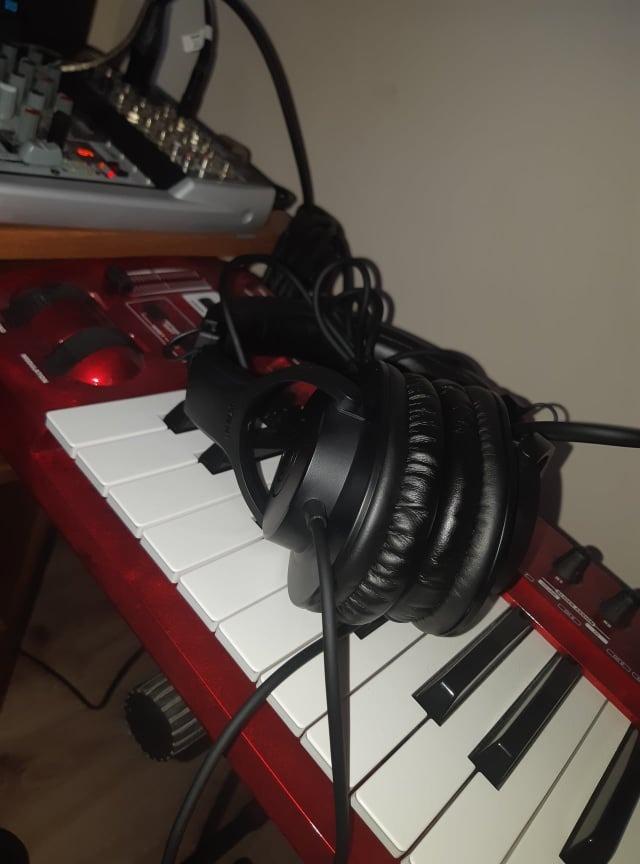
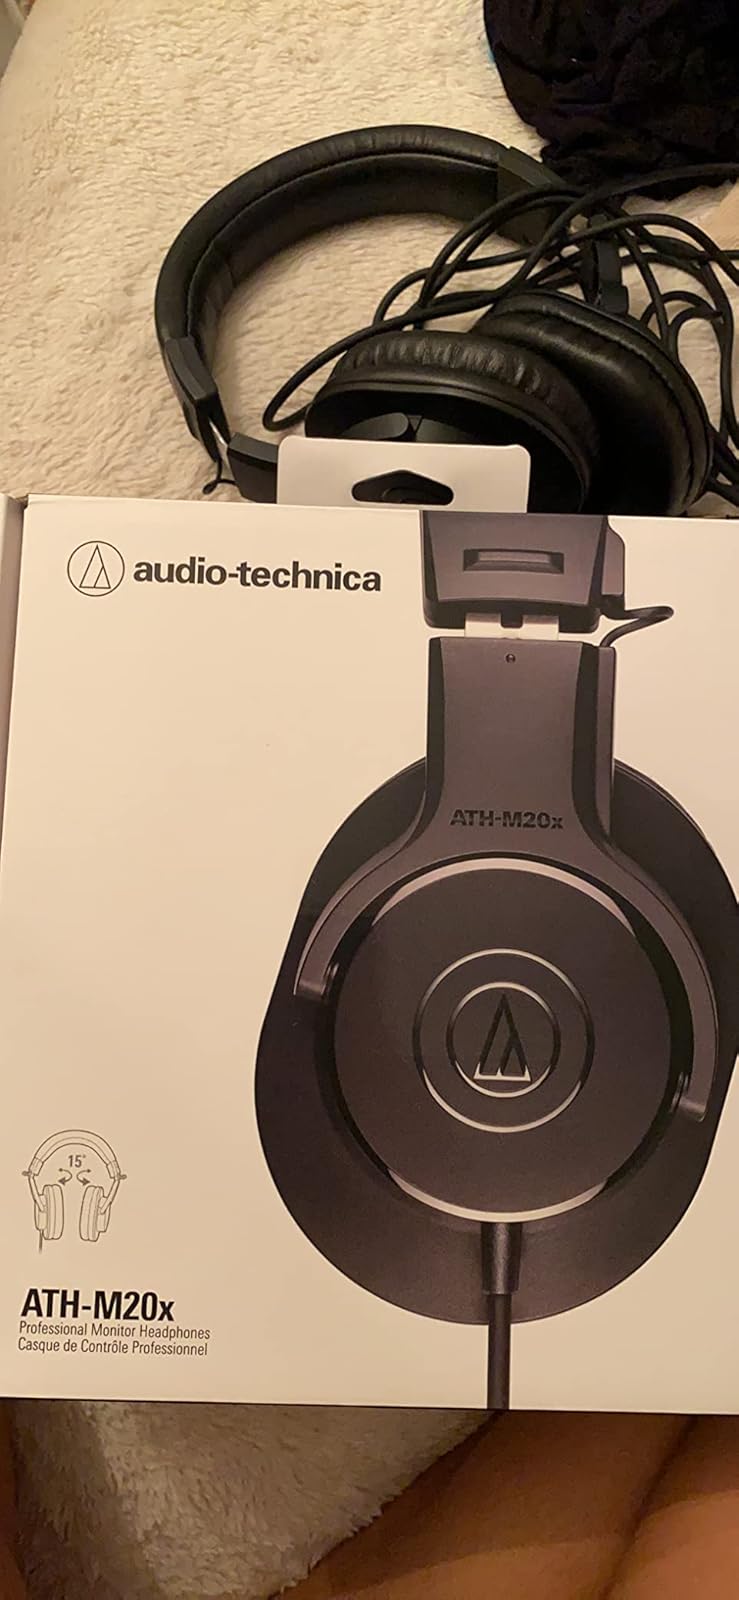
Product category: headphones
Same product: yes